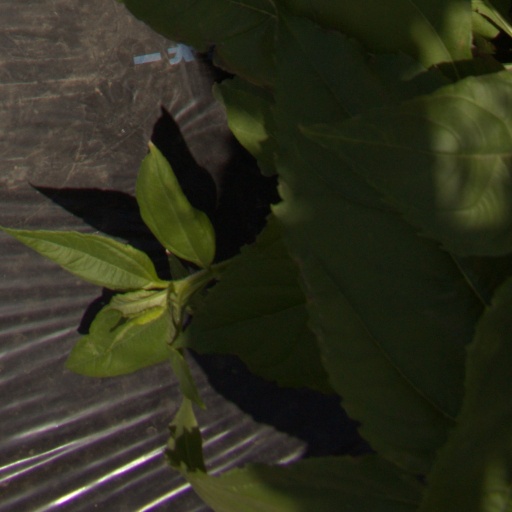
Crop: Jerusalem artichoke